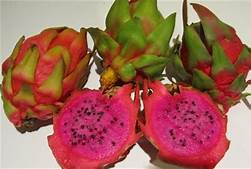
Label: Dragonfruit